Bruno Henrique (footballer, born 1990)

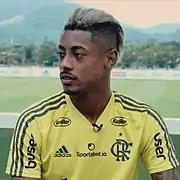
Bruno Henrique with Flamengo in 2019

On Bruno Henrique's Série A debut for Flamengo on 22 April, he scored twice in a 3–1 home comeback win over his former team Cruzeiro, who had not lost in 2019. By late October in the end stages of the national championship, Bruno Henrique and strike partner Gabriel Barbosa had 60 goals over the year, more than five whole Série A teams. On 3 November, he scored a hat-trick in a 4–1 win over Corinthians at the Maracanã Stadium.